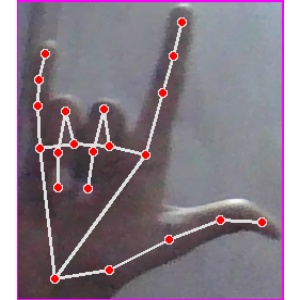
अक्षर: व